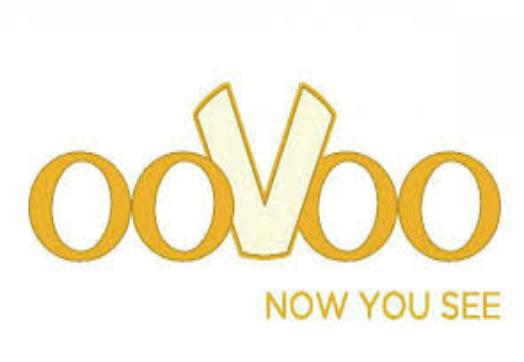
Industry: Others